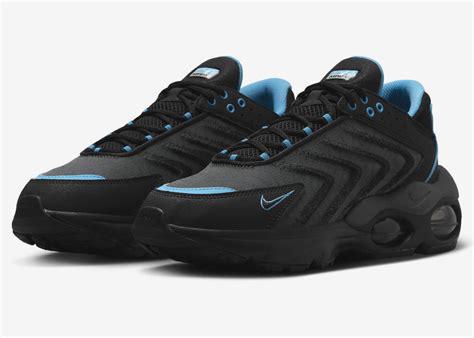
Brand: Nike
Model: Air Max TW